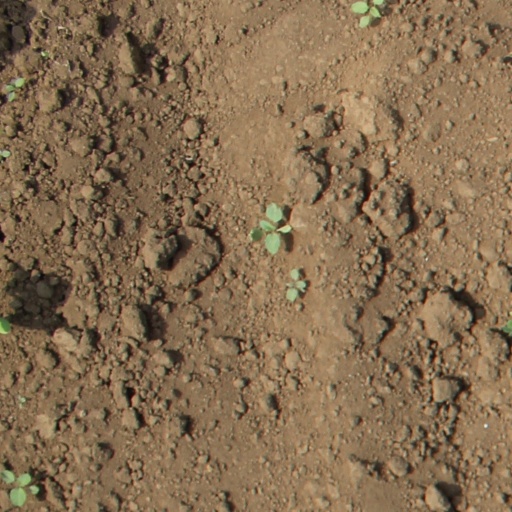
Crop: soybean